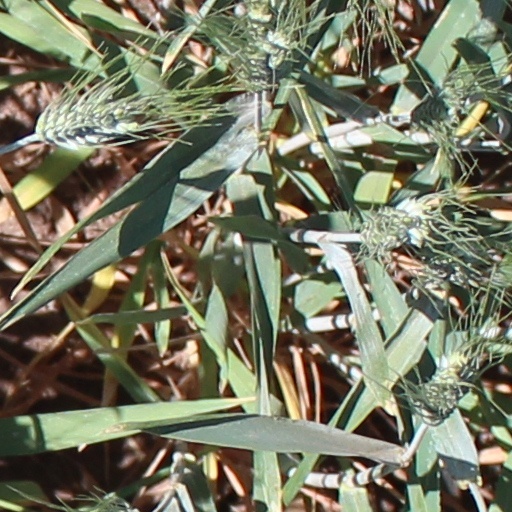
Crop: wheat